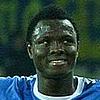
Age: 21